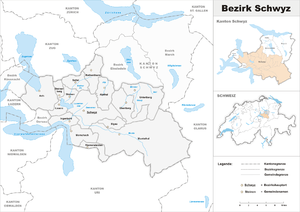
Le district de Schwytz est un district suisse, situé dans le canton de Schwytz. Il compte 15 communes.